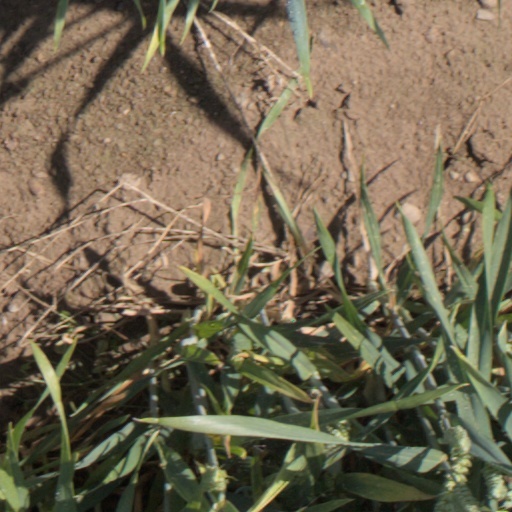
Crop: wheat